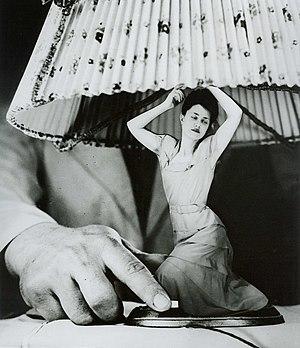
Grete Stern, née en 1904 à Elberfeld, et morte le 24 décembre 1999 à Buenos Aires, est une photographe germano-argentine et graphiste, ayant participé au développement des arts visuels en Argentine.